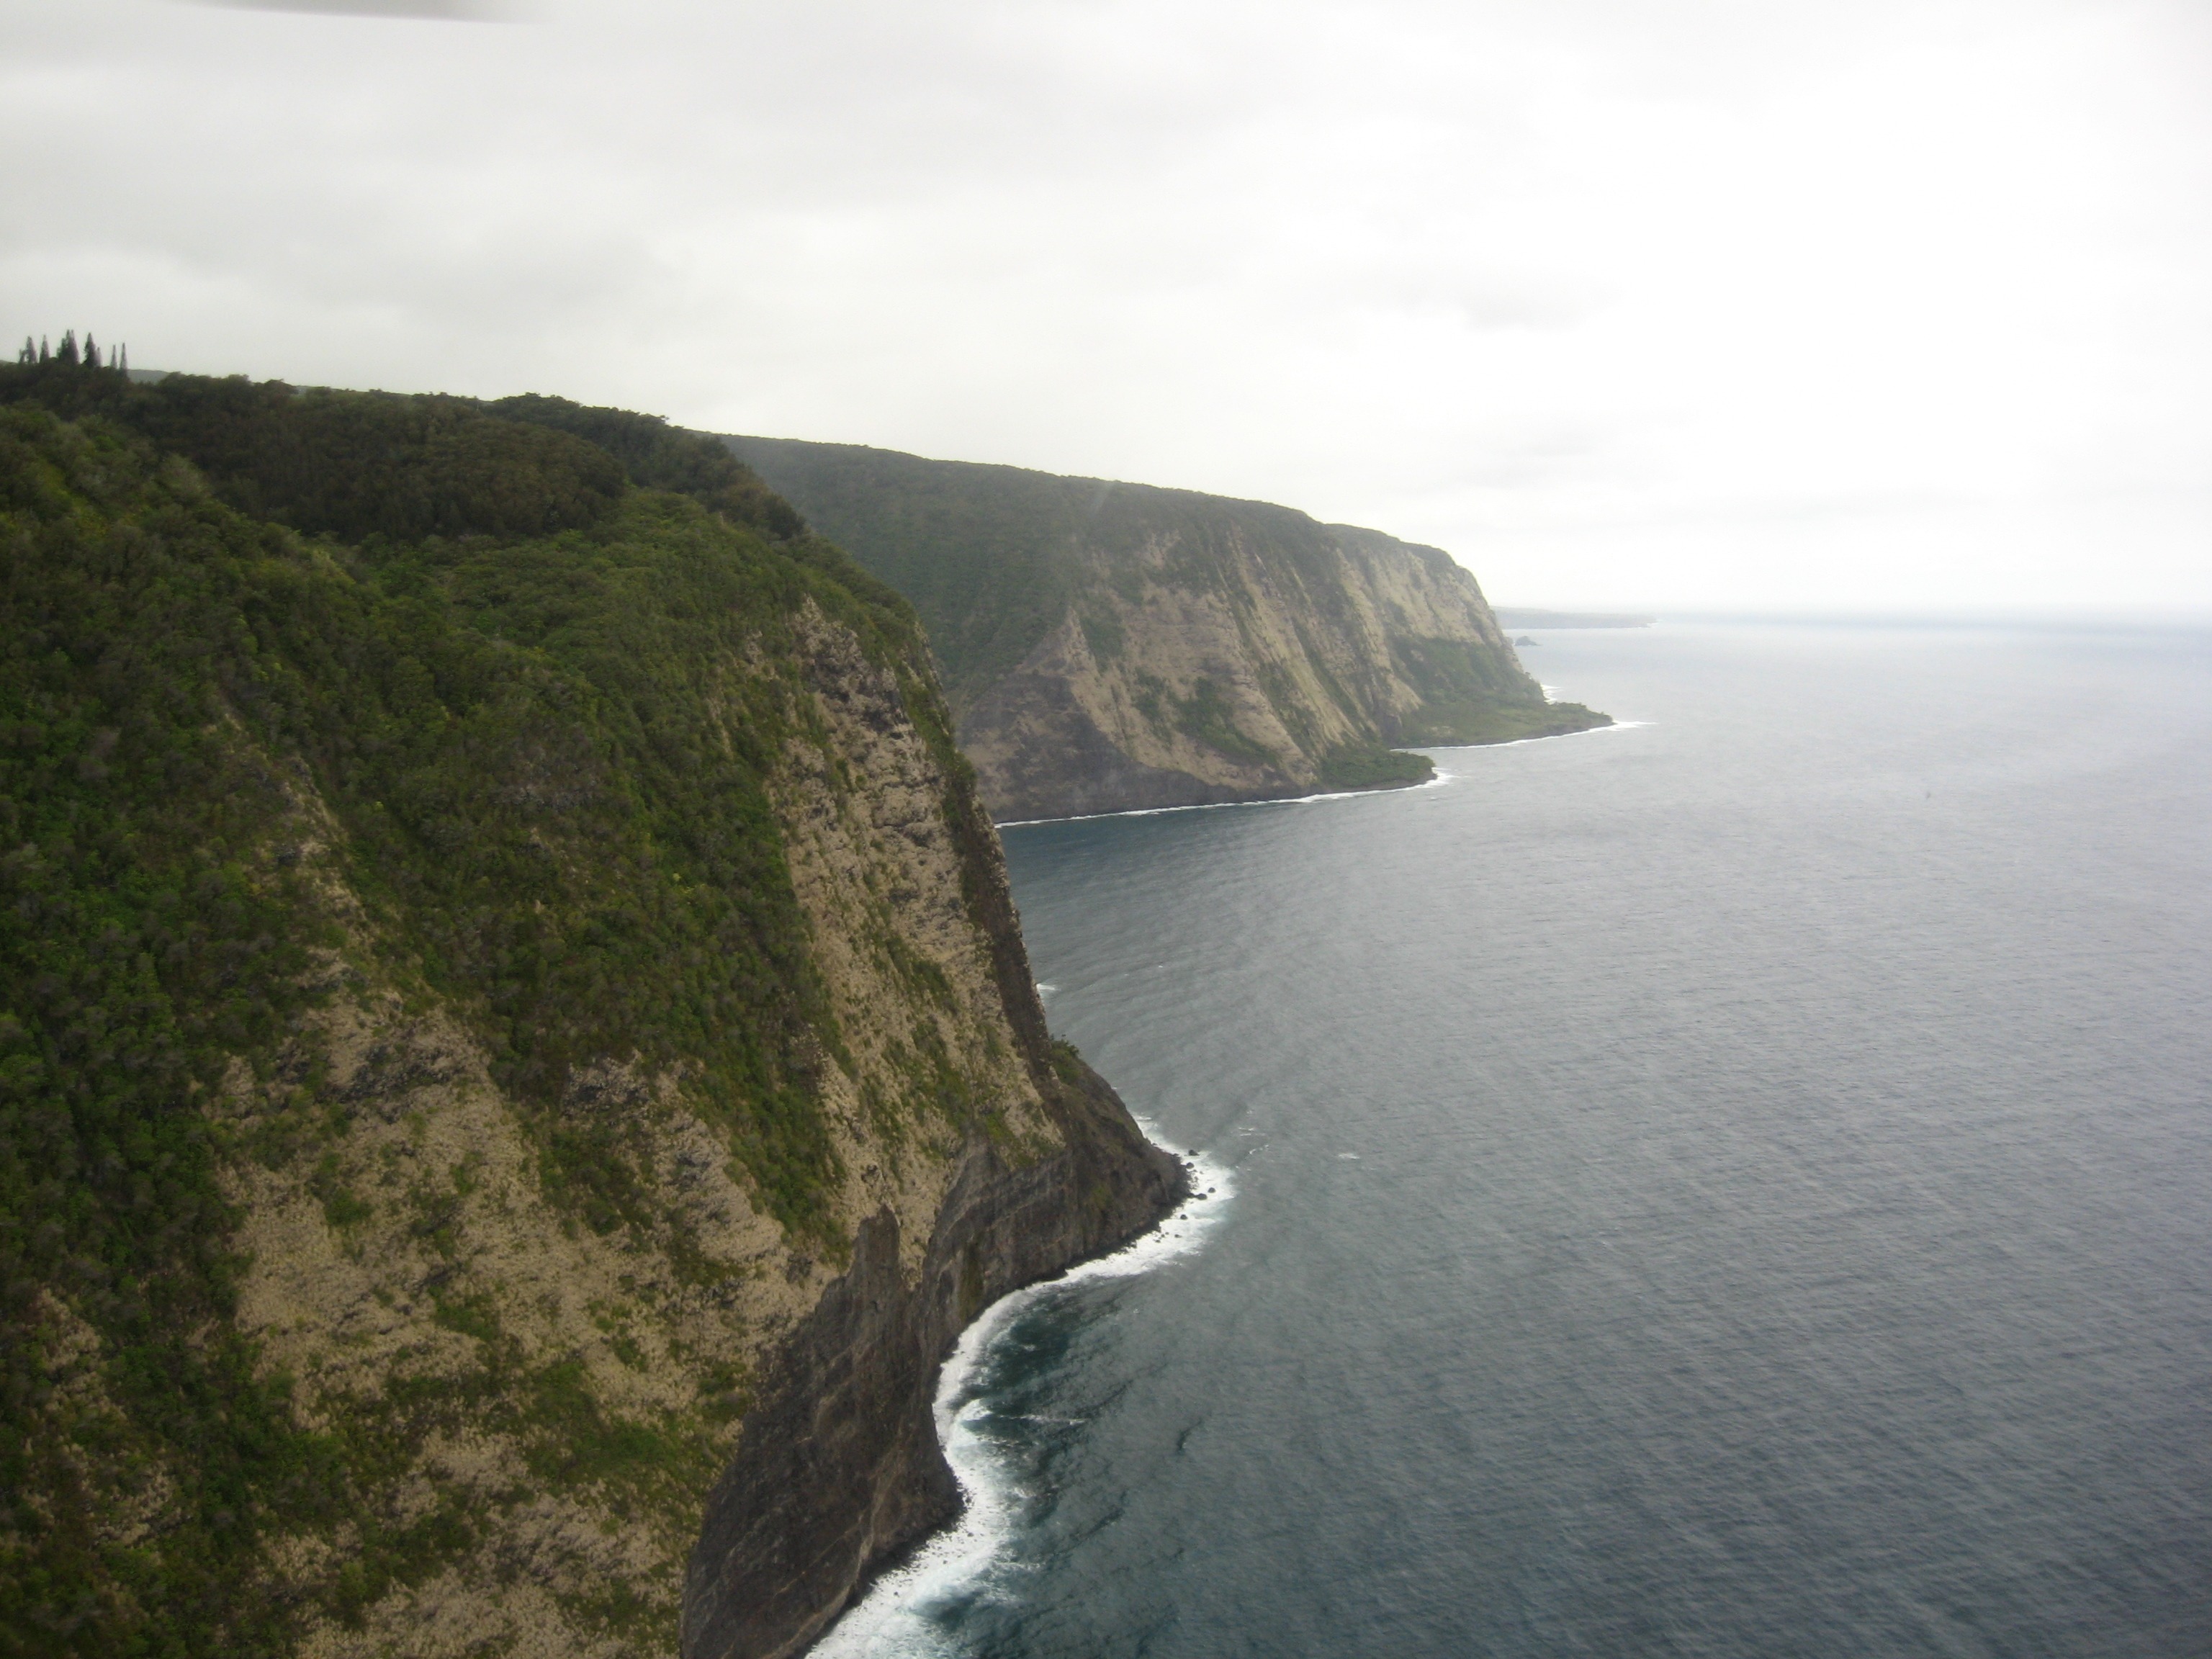
sea, coast, water, nature, ocean, cloud, sky, fog, cliff, bay, peninsula, fjord, highland, terrain, rocks, headland, outside, misty, escarpment, cape, klippe, promontory, coastal and oceanic landforms